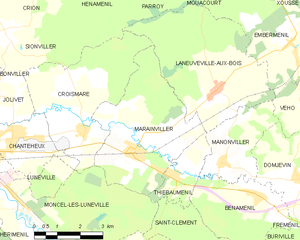
Marainviller est une commune française située dans le département de Meurthe-et-Moselle en région Grand Est.